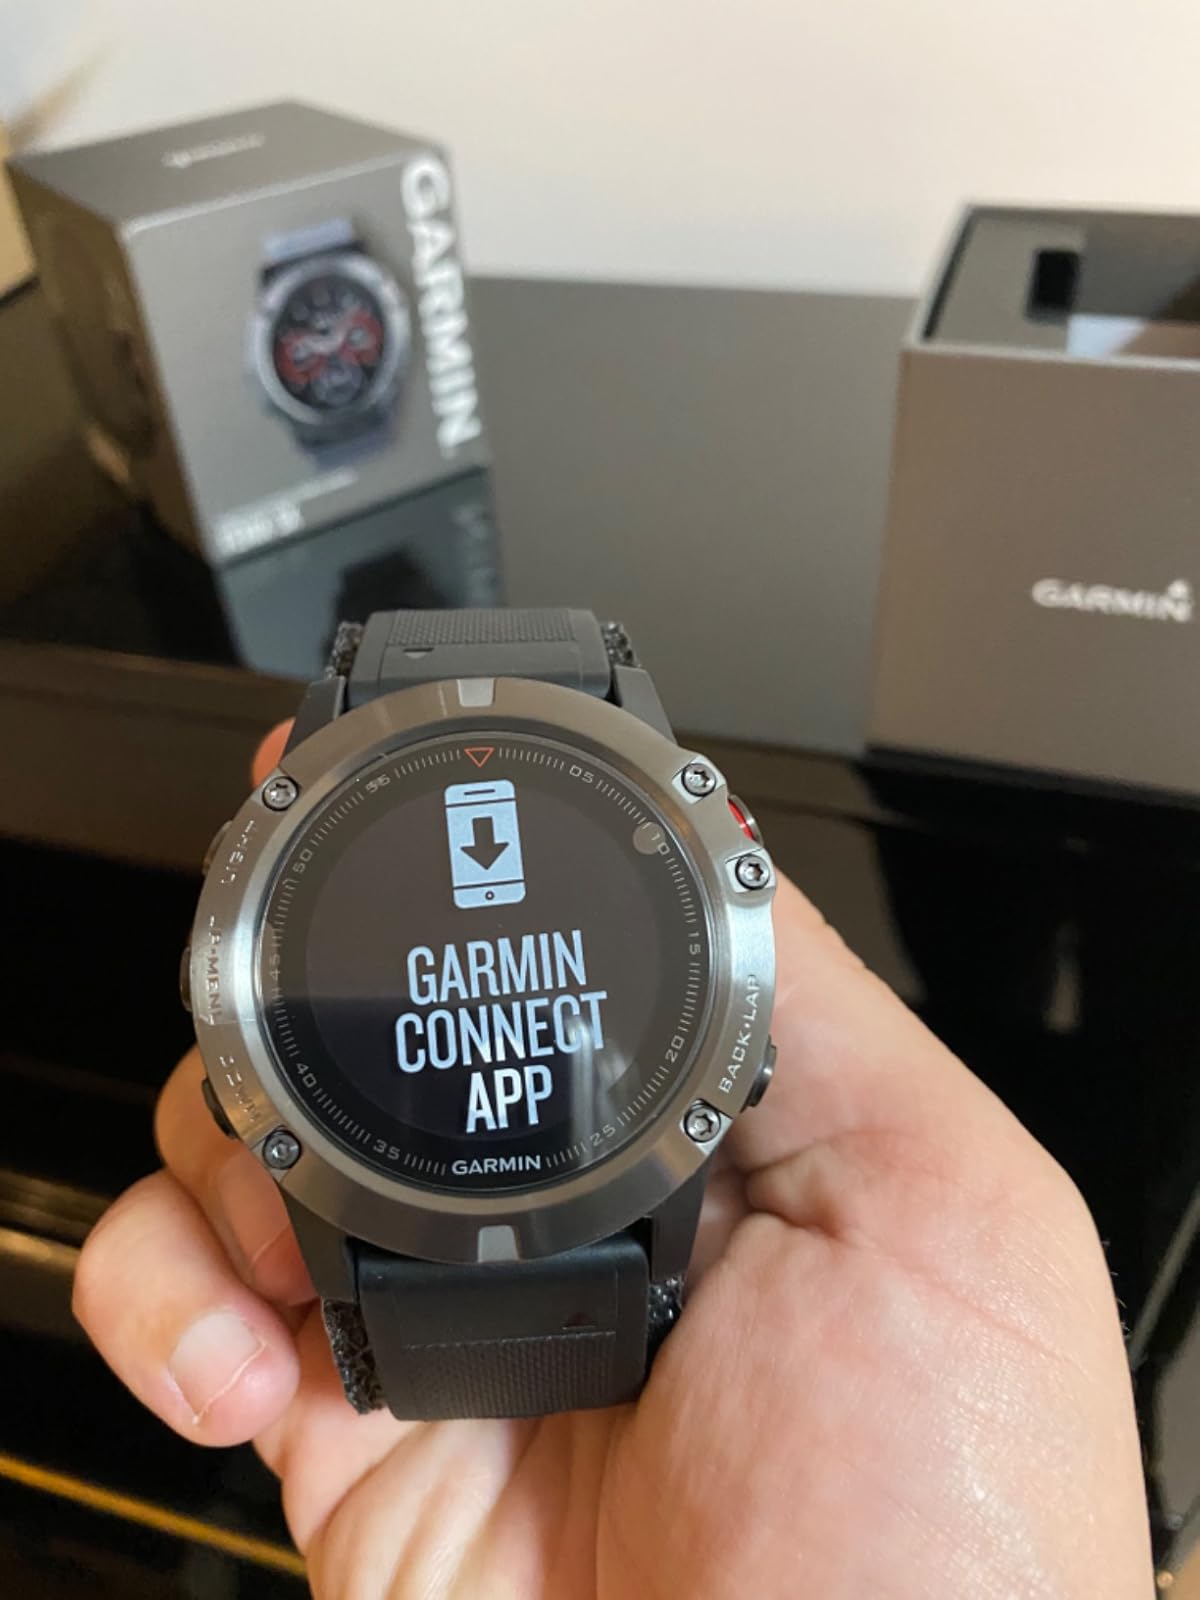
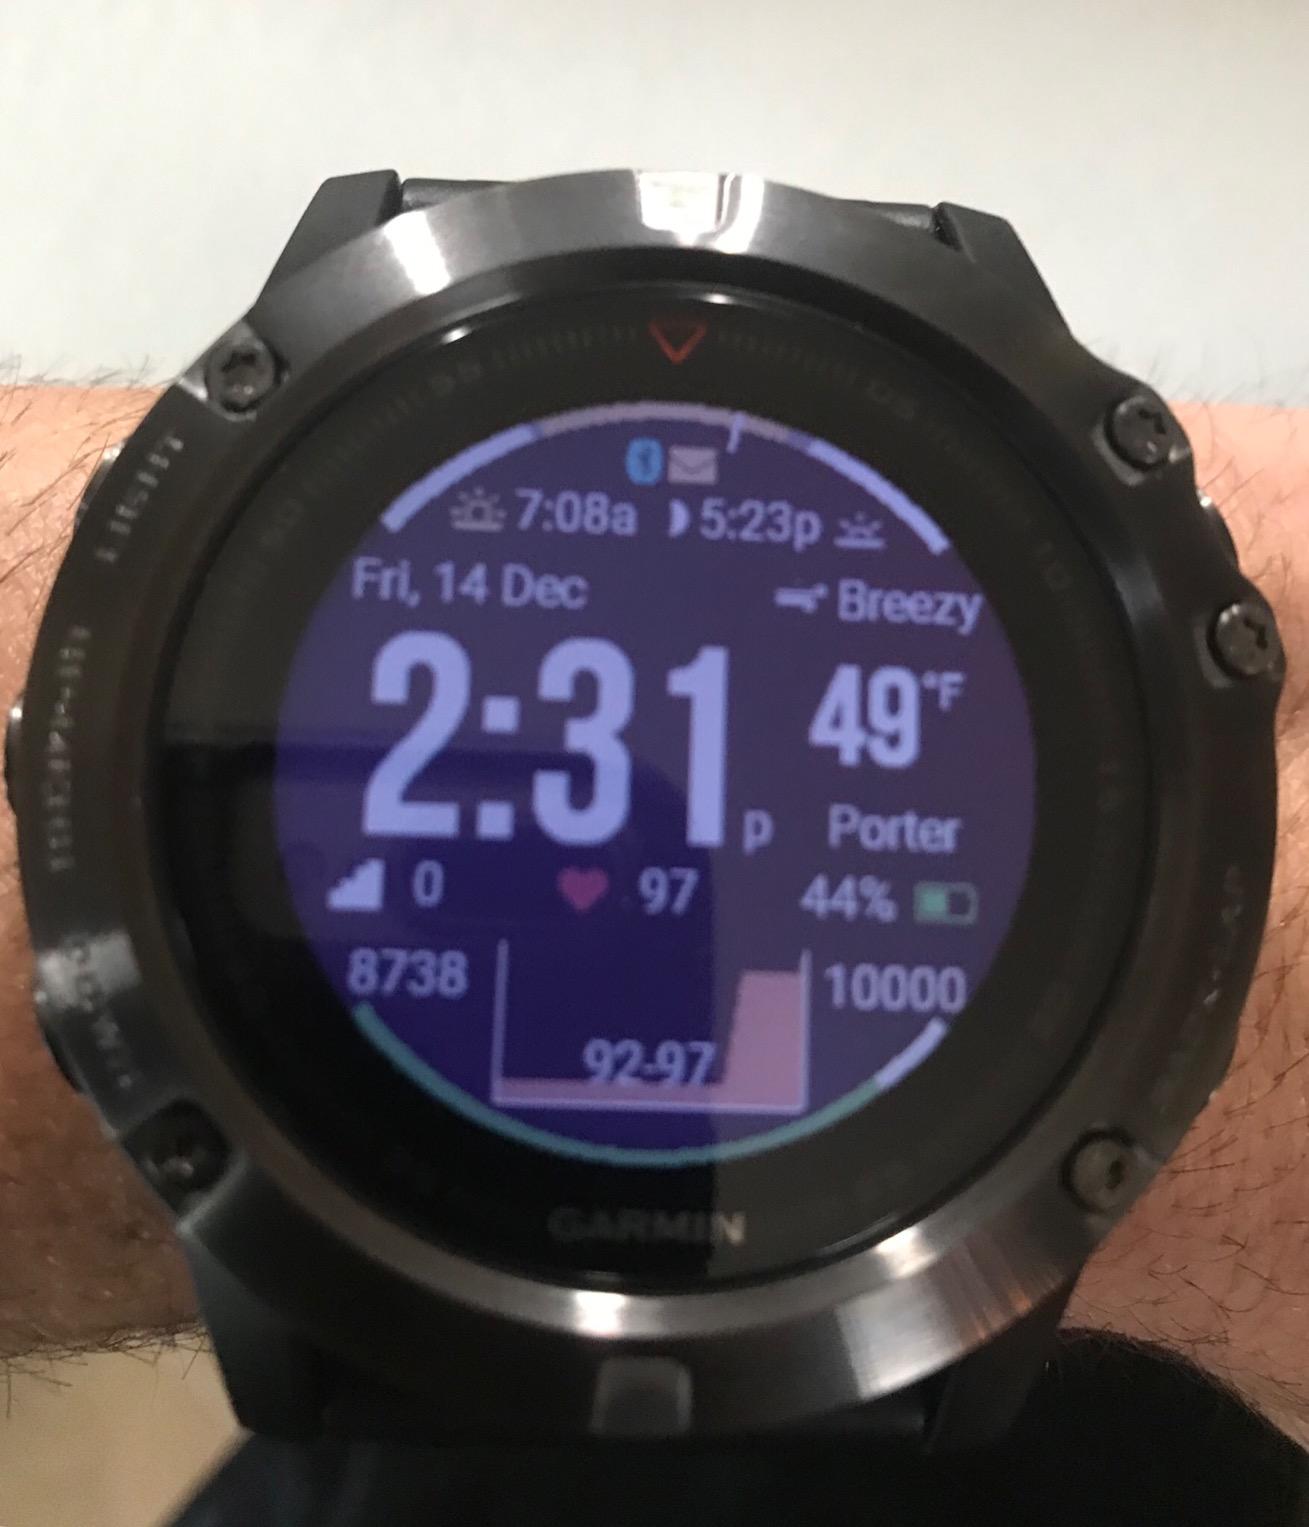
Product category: smartwatch
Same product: yes